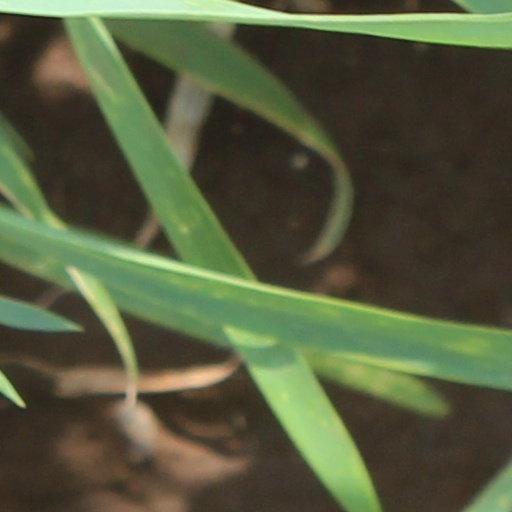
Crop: wheat